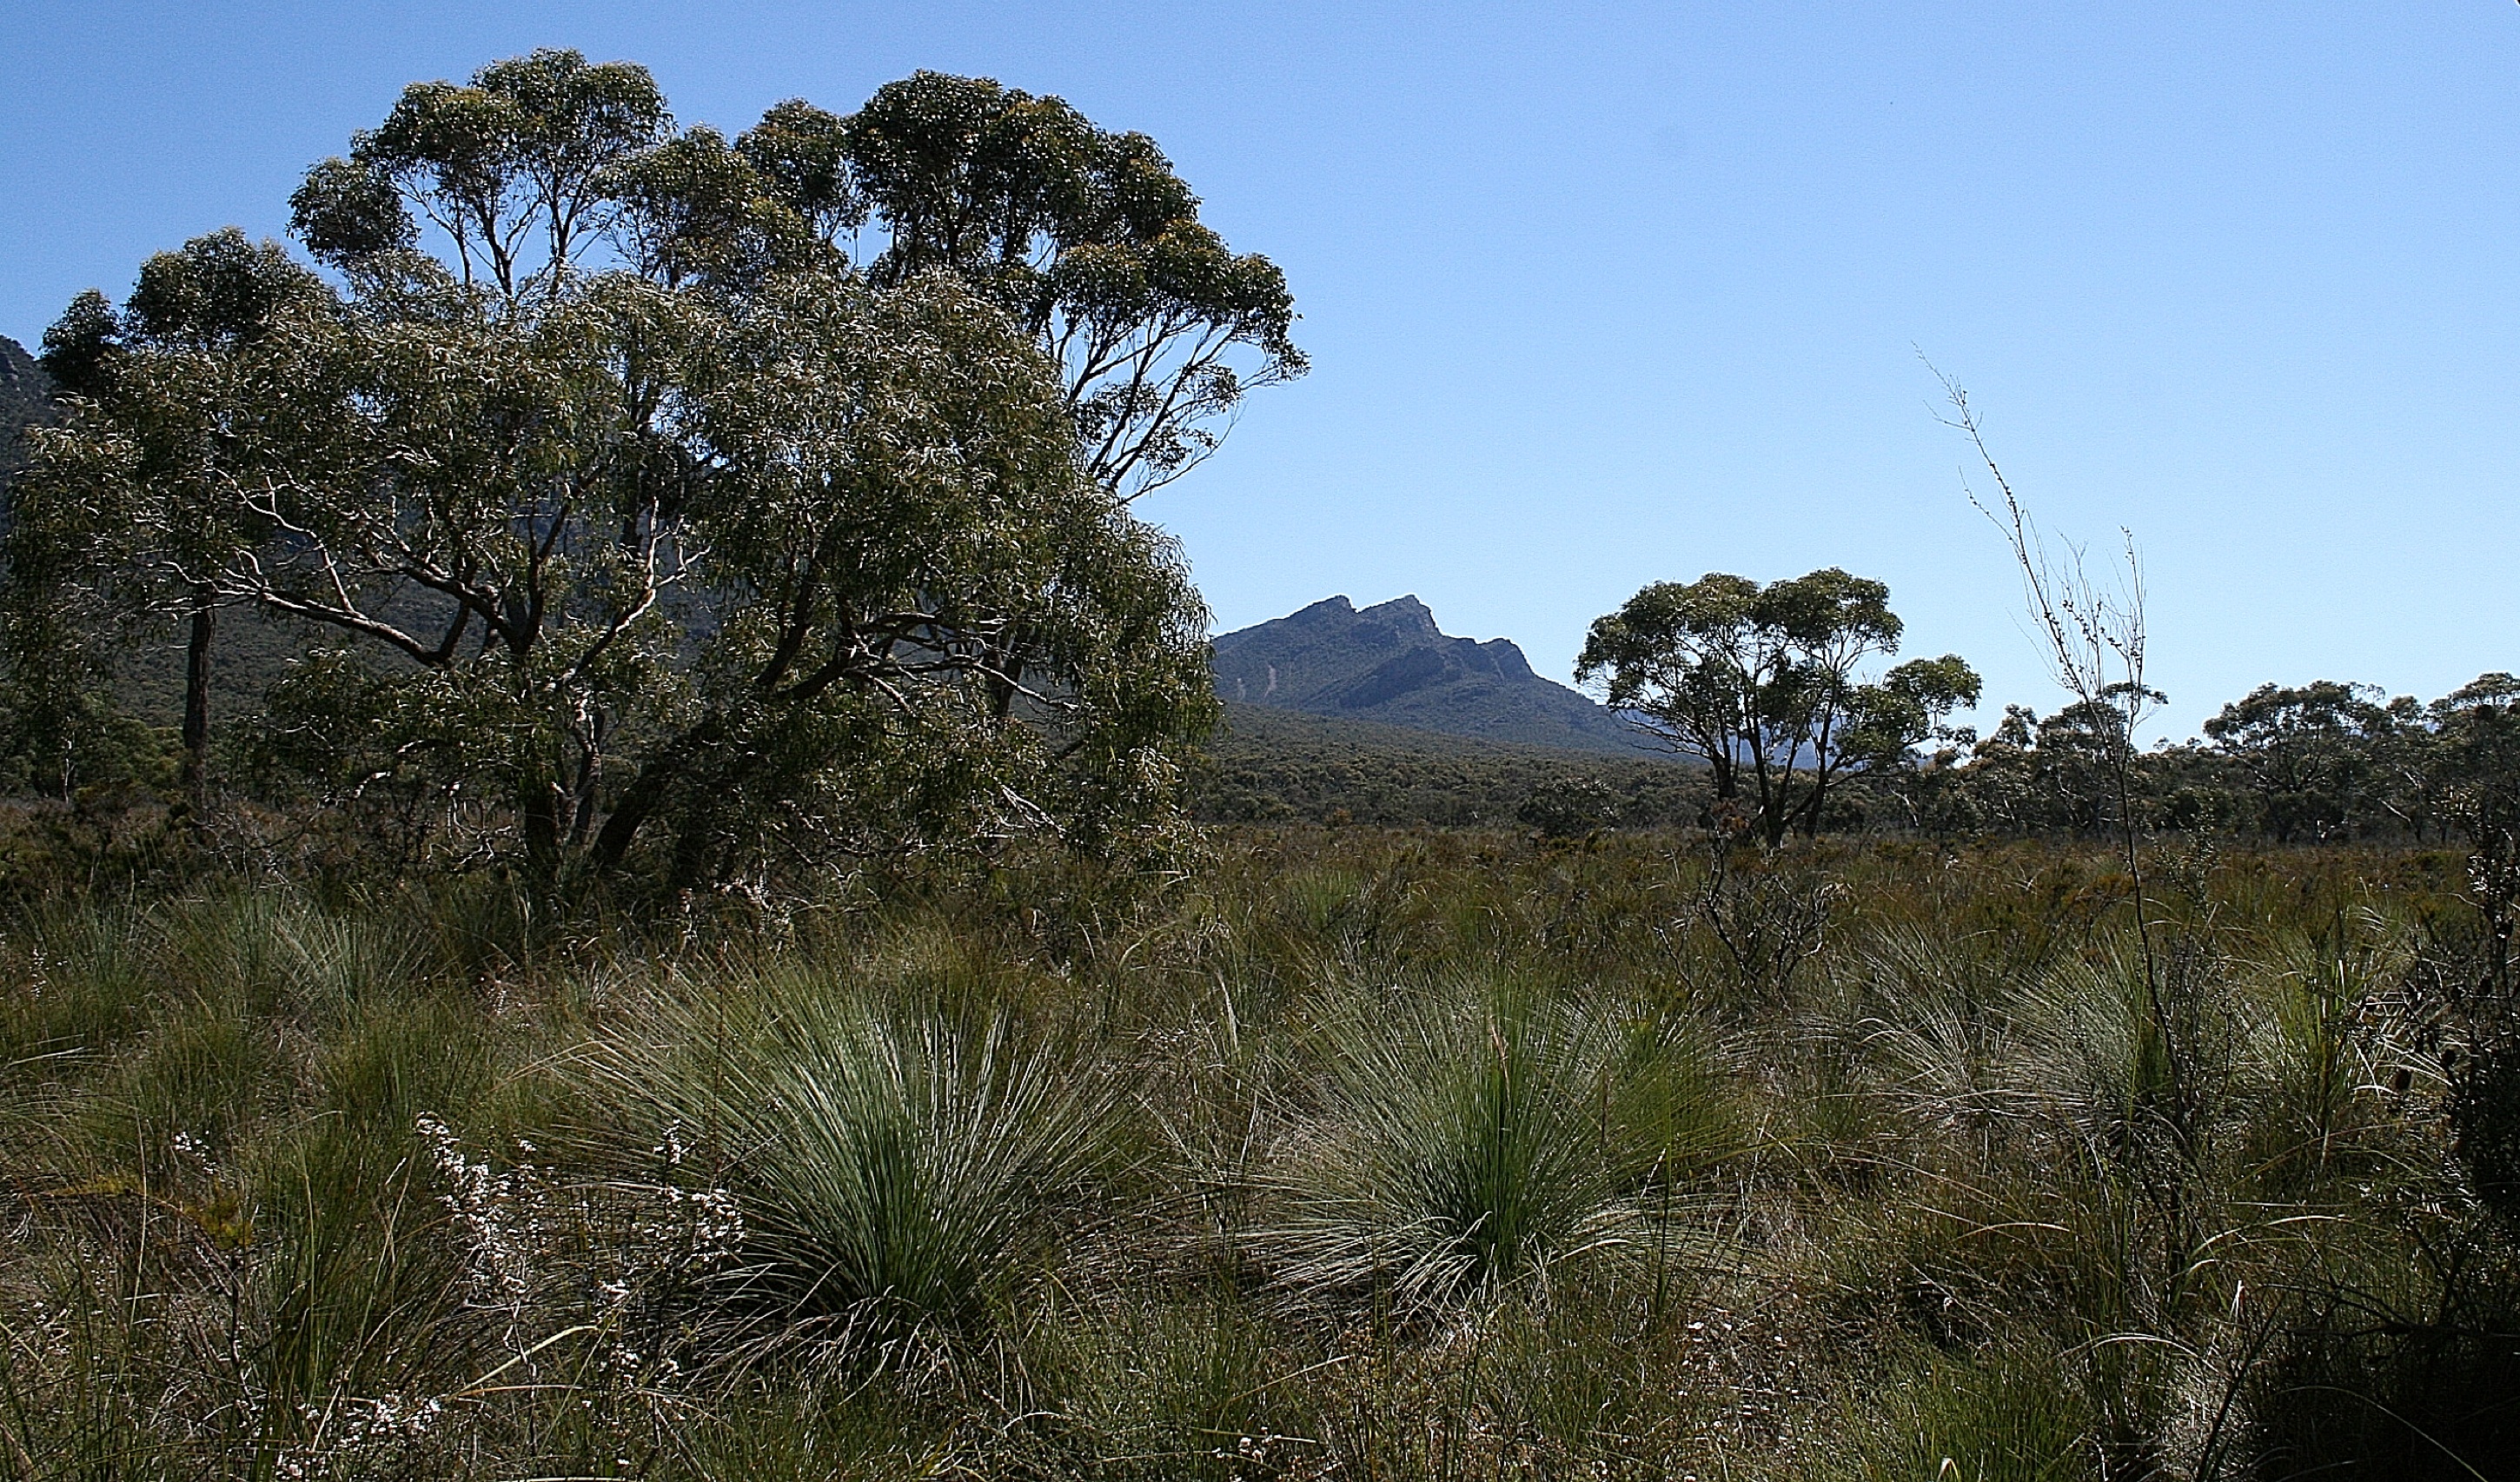
landscape, tree, nature, forest, grass, rock, wilderness, mountain, trail, meadow, prairie, hill, adventure, dry, bush, flora, savanna, ridge, places of interest, australia, grassland, vegetation, wetland, plateau, woodland, habitat, ecosystem, rural area, grampians, natural environment, geographical feature, woody plant